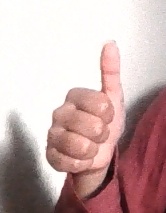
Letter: aleff